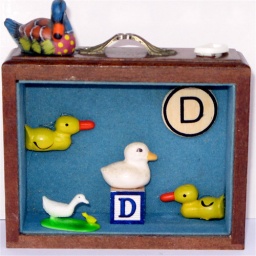
Various miniature ducks in a small wooden drawer 3&amp;quot;x4&amp;quot;$12